RockShox

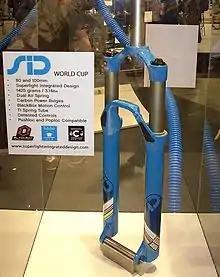
2008 RockShox SID World Cup suspension fork for mountain bikes.

RockShox Inc. is an American company founded by Paul Turner in 1989, that develops and manufactures bicycle suspensions. The company led in the development of mountain bikes. It is now part of SRAM Corporation.